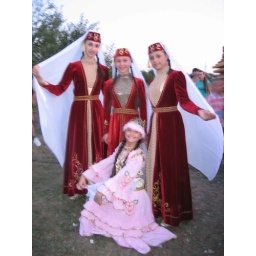
Three standing girls are in traditional Crimean Tatar dresses. Sitting girl in traditional dress of Volga Tatars. Small, charm and funny!